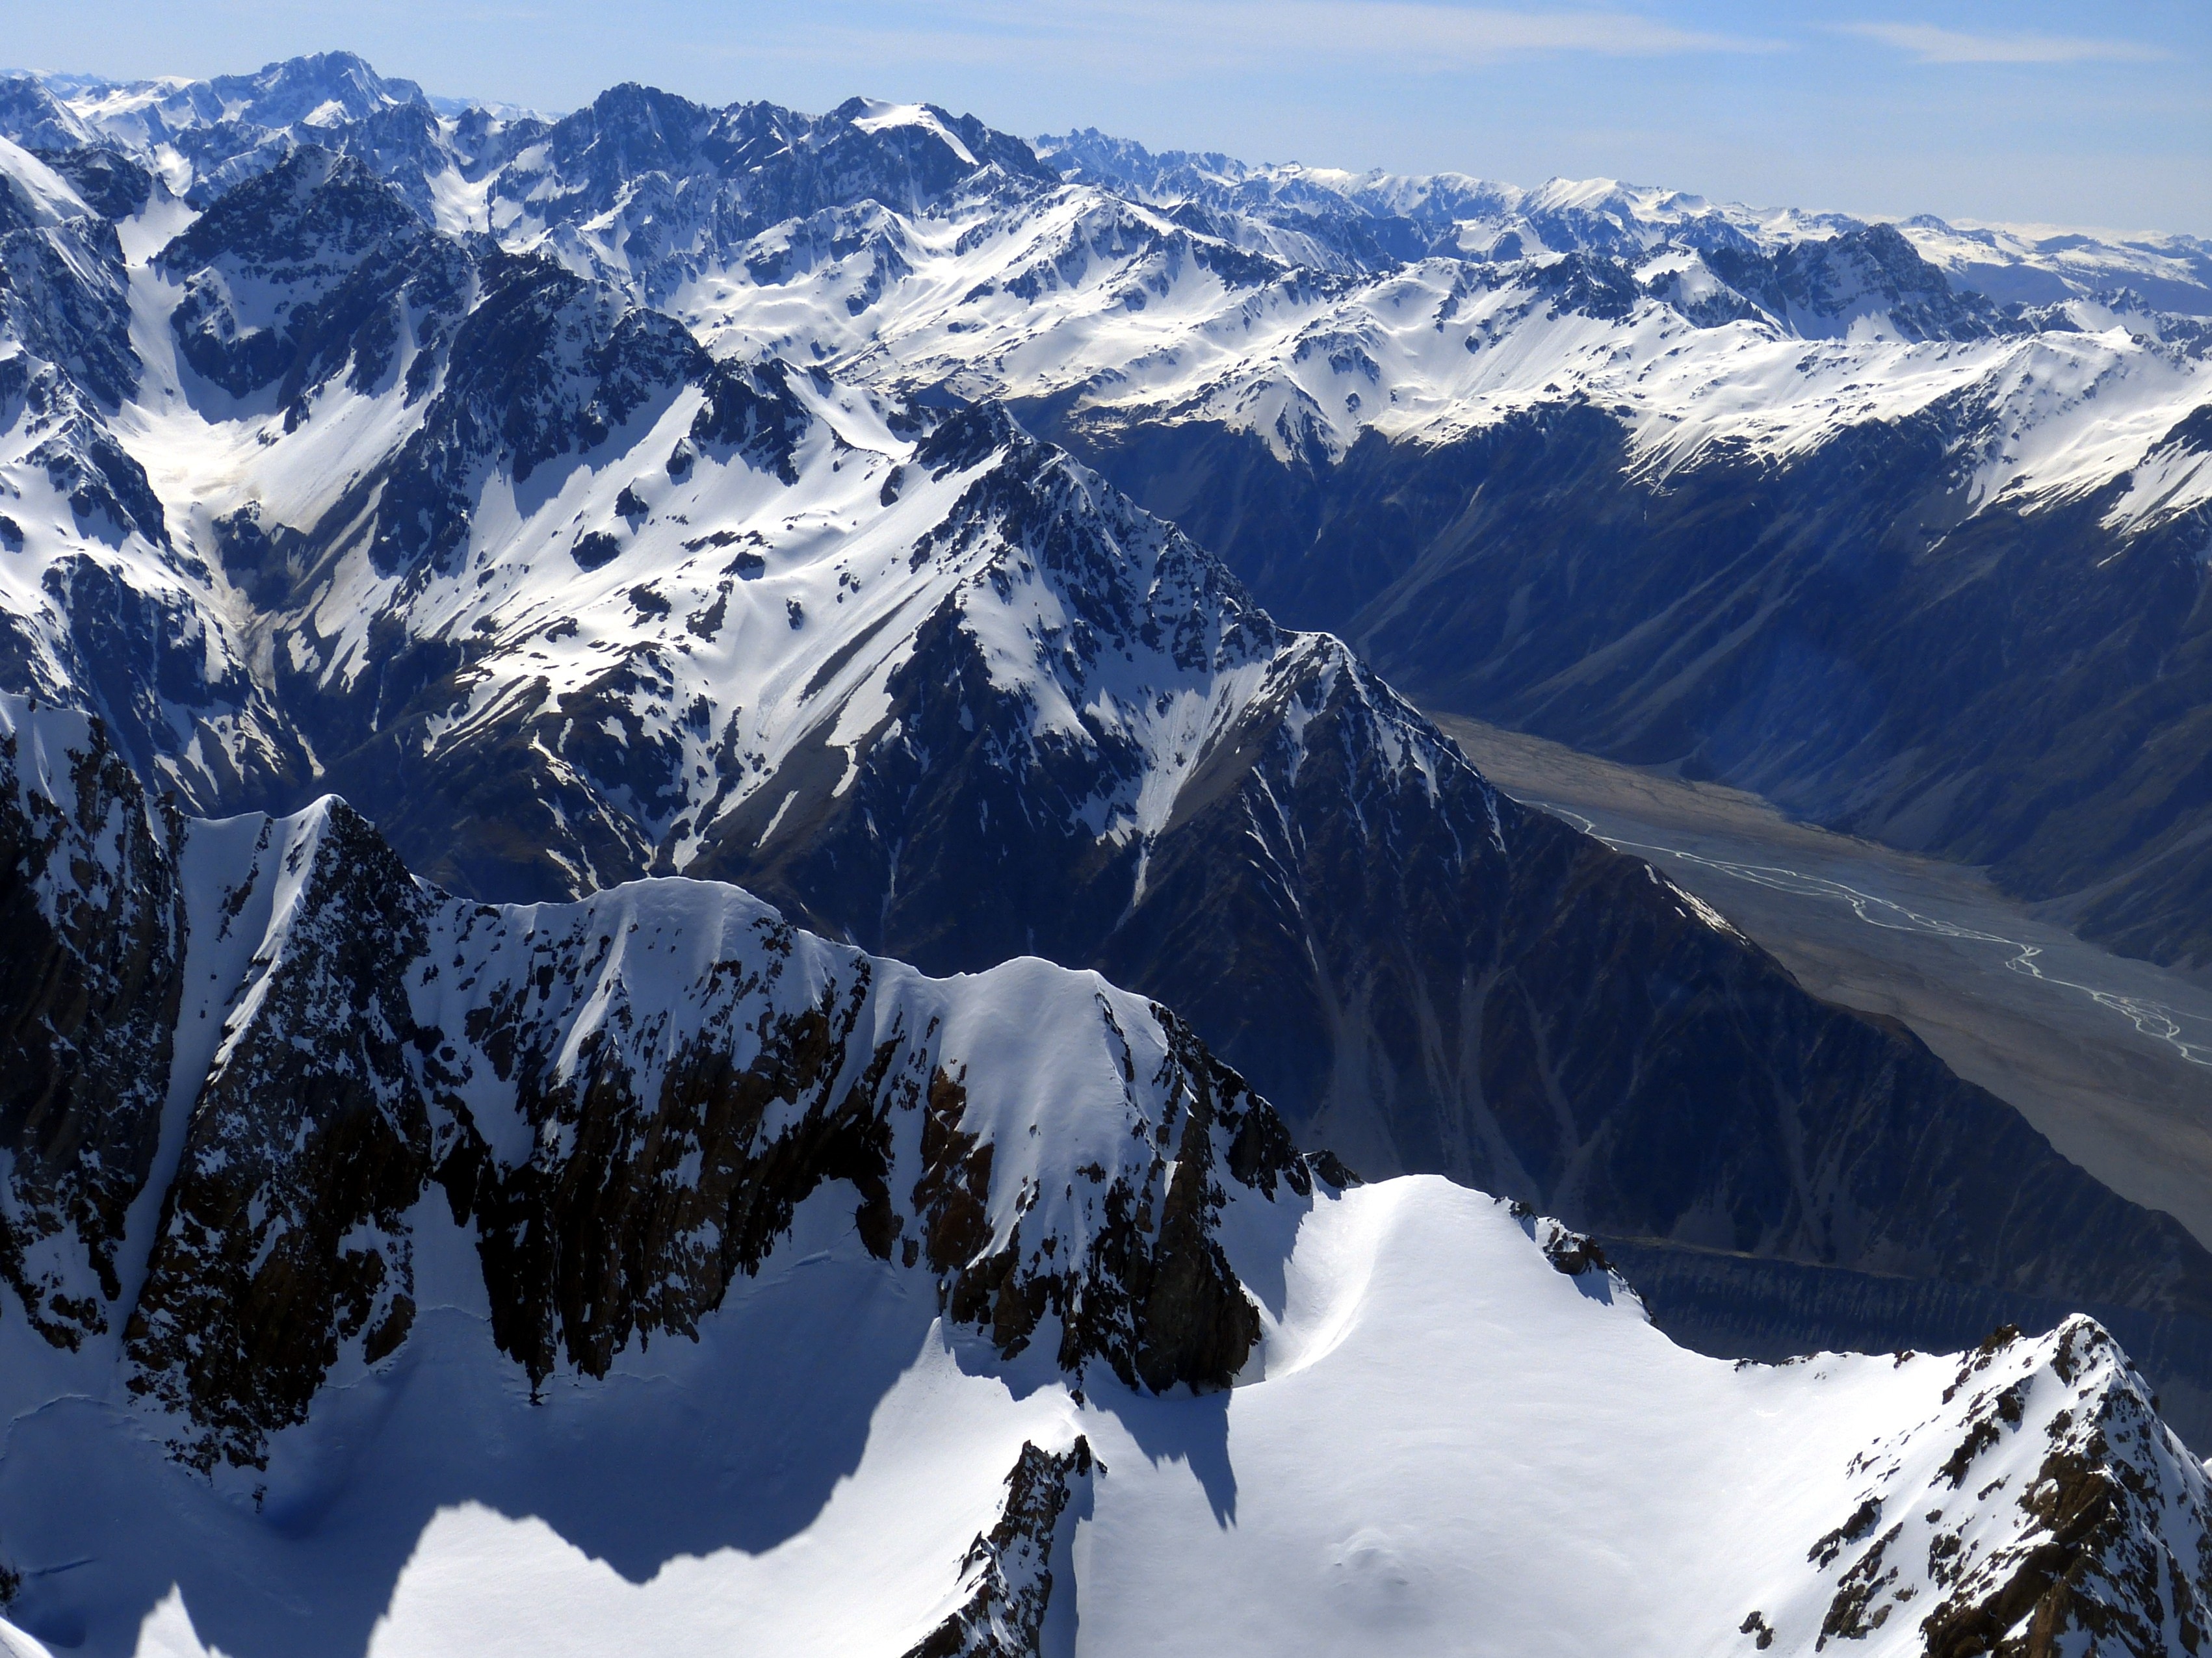
landscape, nature, mountain, snow, winter, view, valley, mountain range, fly, ice, glacier, weather, alpine, season, ridge, summit, massif, mountains, alps, outlook, new zealand, cirque, piste, distant view, landform, ski touring, south island, mountain pass, southern alps, mount cook, ski mountaineering, geographical feature, mountainous landforms, geological phenomenon